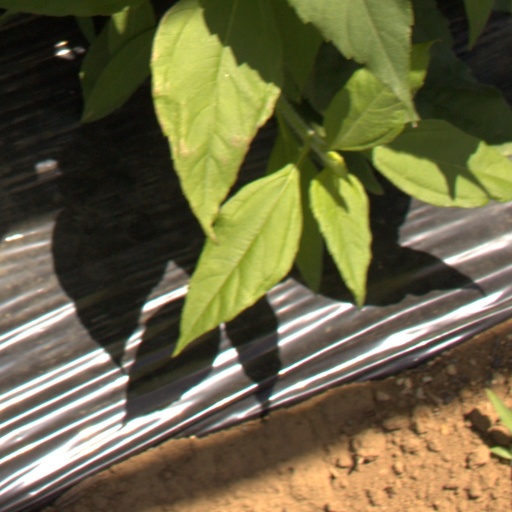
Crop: Jerusalem artichoke